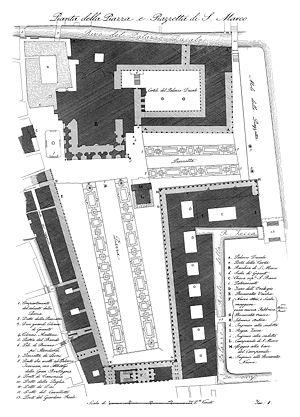
Antonio Quadri est un fonctionnaire vénitien pendant l'occupation française et autrichienne, écrivain, membre de l'Ateneo Veneto di Scienze, Lettere ed Arti et le l'Istituto Veneto di Scienze, Lettere ed Arti et de plusieurs académies, né à Vicence le 15 mars 1776, et mort à Venise le 20 août 1849.